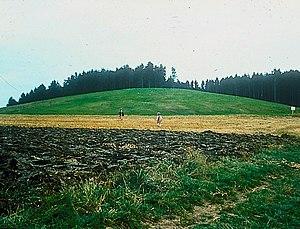
Le Magdalenenberg est une tombe princière de l'Âge du fer qui se trouve à Villingen dans la Forêt-Noire en Allemagne. Avec un volume de 33 000 m³, un diamètre de 102 m et une hauteur actuelle de 6 m 60, c'est le plus grand tumulus de la culture de Hallstatt. Au Moyen Âge, une chapelle dédiée à Ste-Madeleine a été construite à son sommet qui lui a laissé son nom, « la montagne de Madeleine ». Quatre kilomètres plus loin, on a découvert les restes d'un village celtique sur le promontoire du Kapf qui domine le confluent de la Kirnach et de la Brigach. Ce dernier lieu n'a été occupé qu'entre -600 et -550 à cause de ses ressources en fer qui ont été rapidement épuisées.